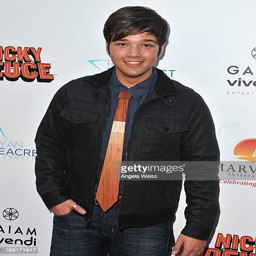
actor arrives at the premiere